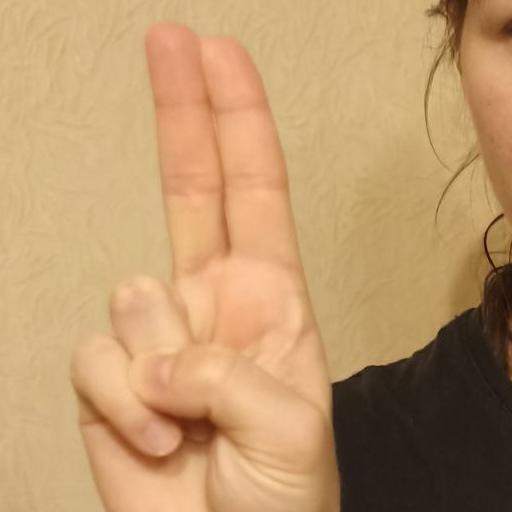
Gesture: two_up